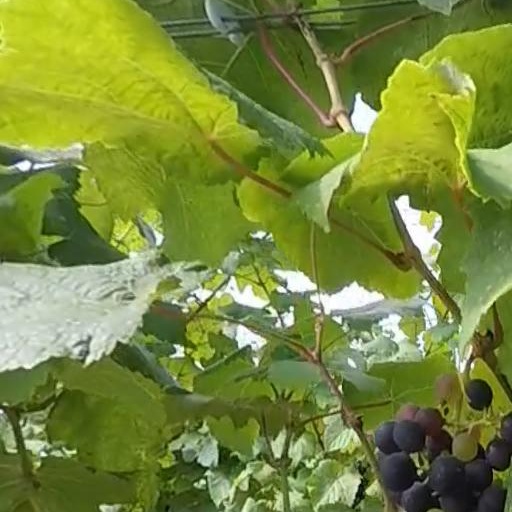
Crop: grape